Toulouse

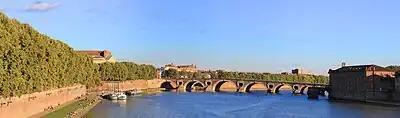
View of the Garonne in Toulouse

Toulouse has a four-season humid subtropical climate ("Cfa" in the Köppen climate classification). Too much precipitation during the summer months prevents the city from being classified in the Mediterranean climate zone.